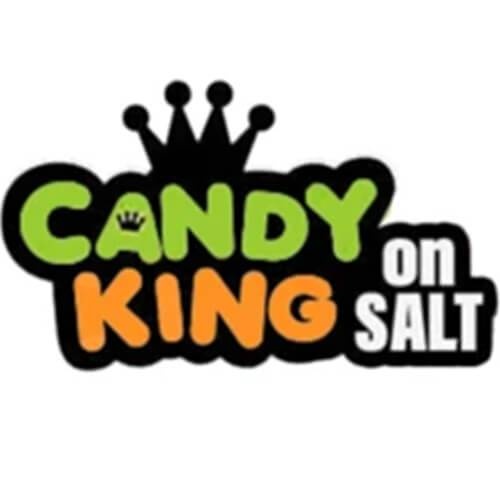
Candy King On Salt Synthetic - Jaws
Brand: VTM B2C Warehouse
Category: Food, Beverages & Tobacco > Tobacco Products > Vaporizers & Electronic Cigarettes